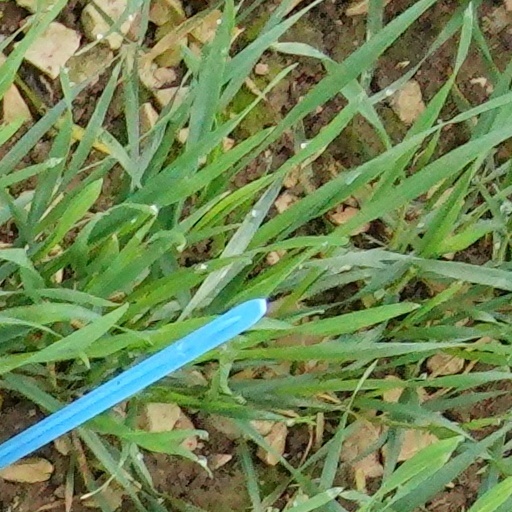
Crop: wheat